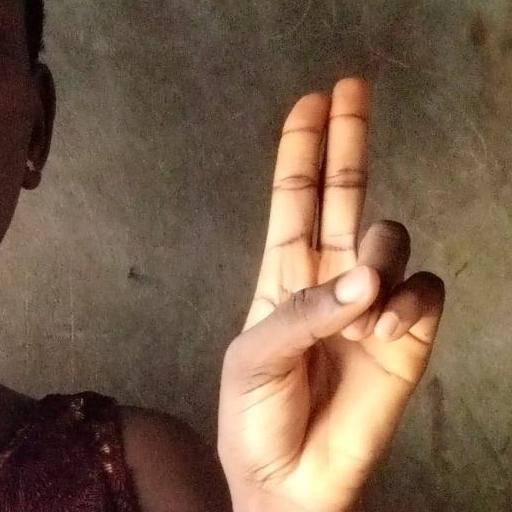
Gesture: two_up